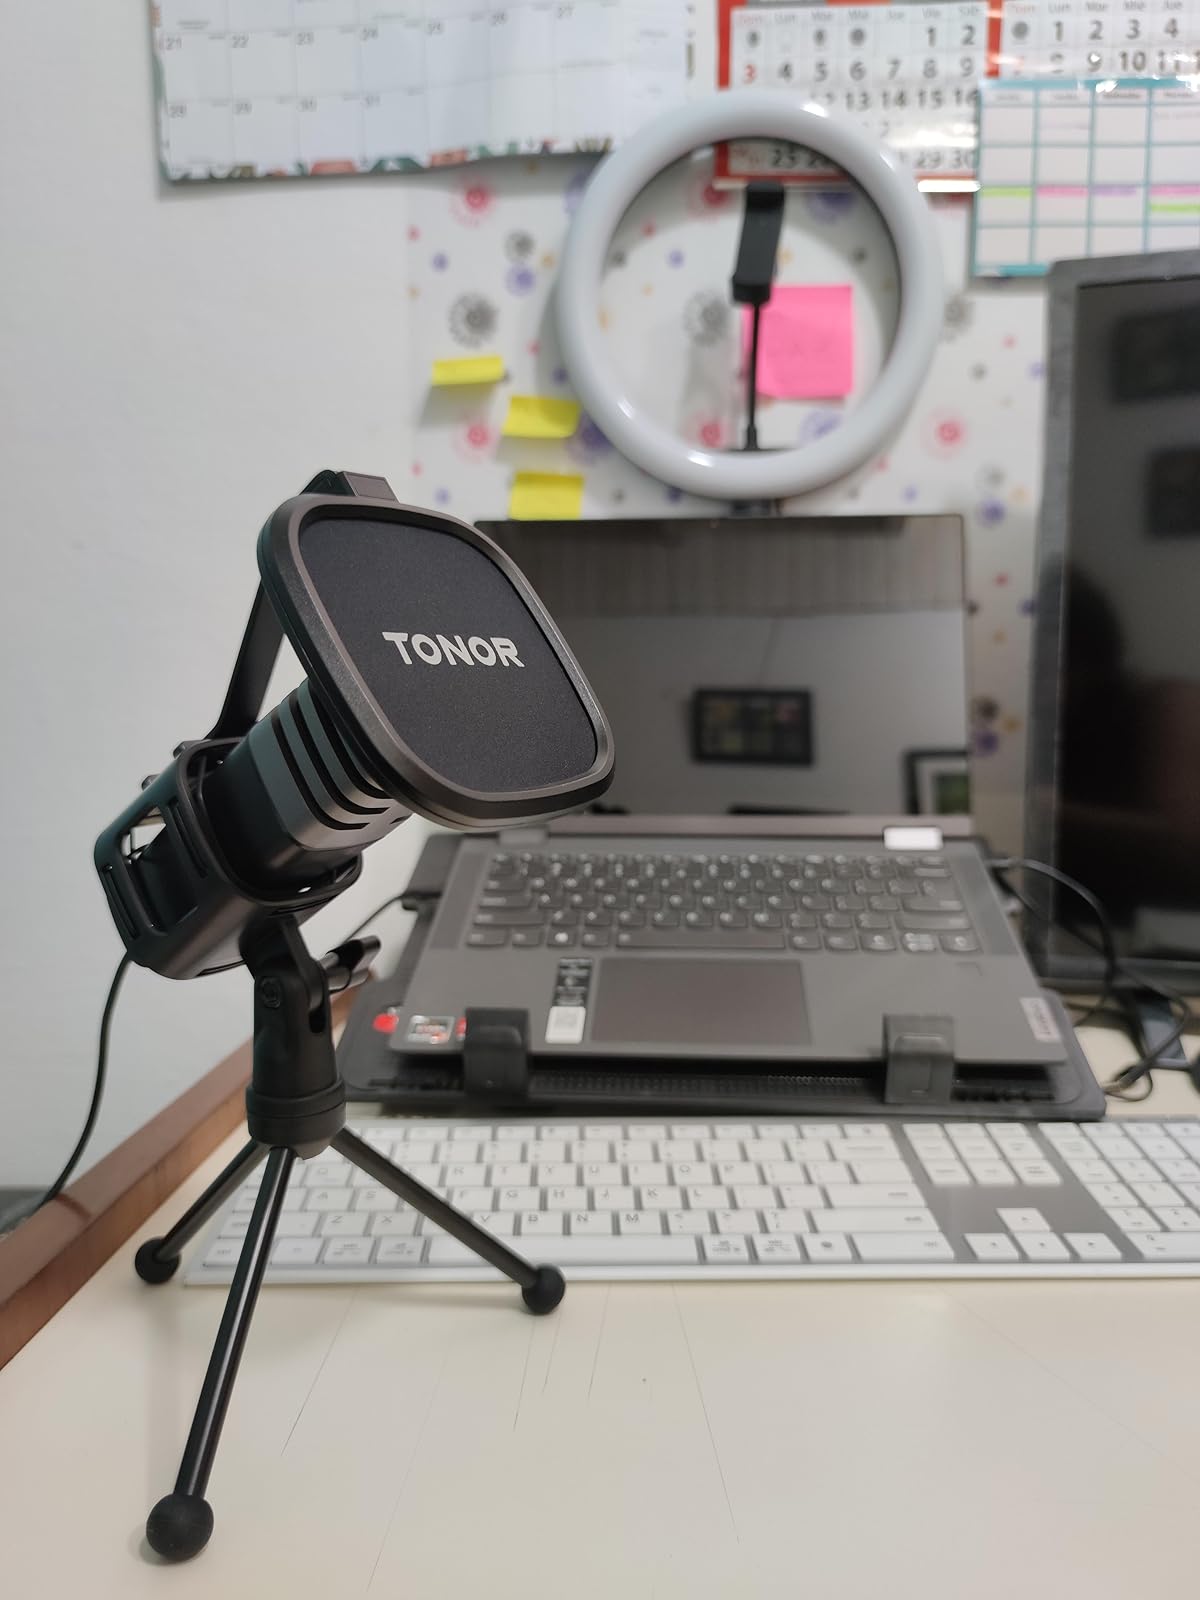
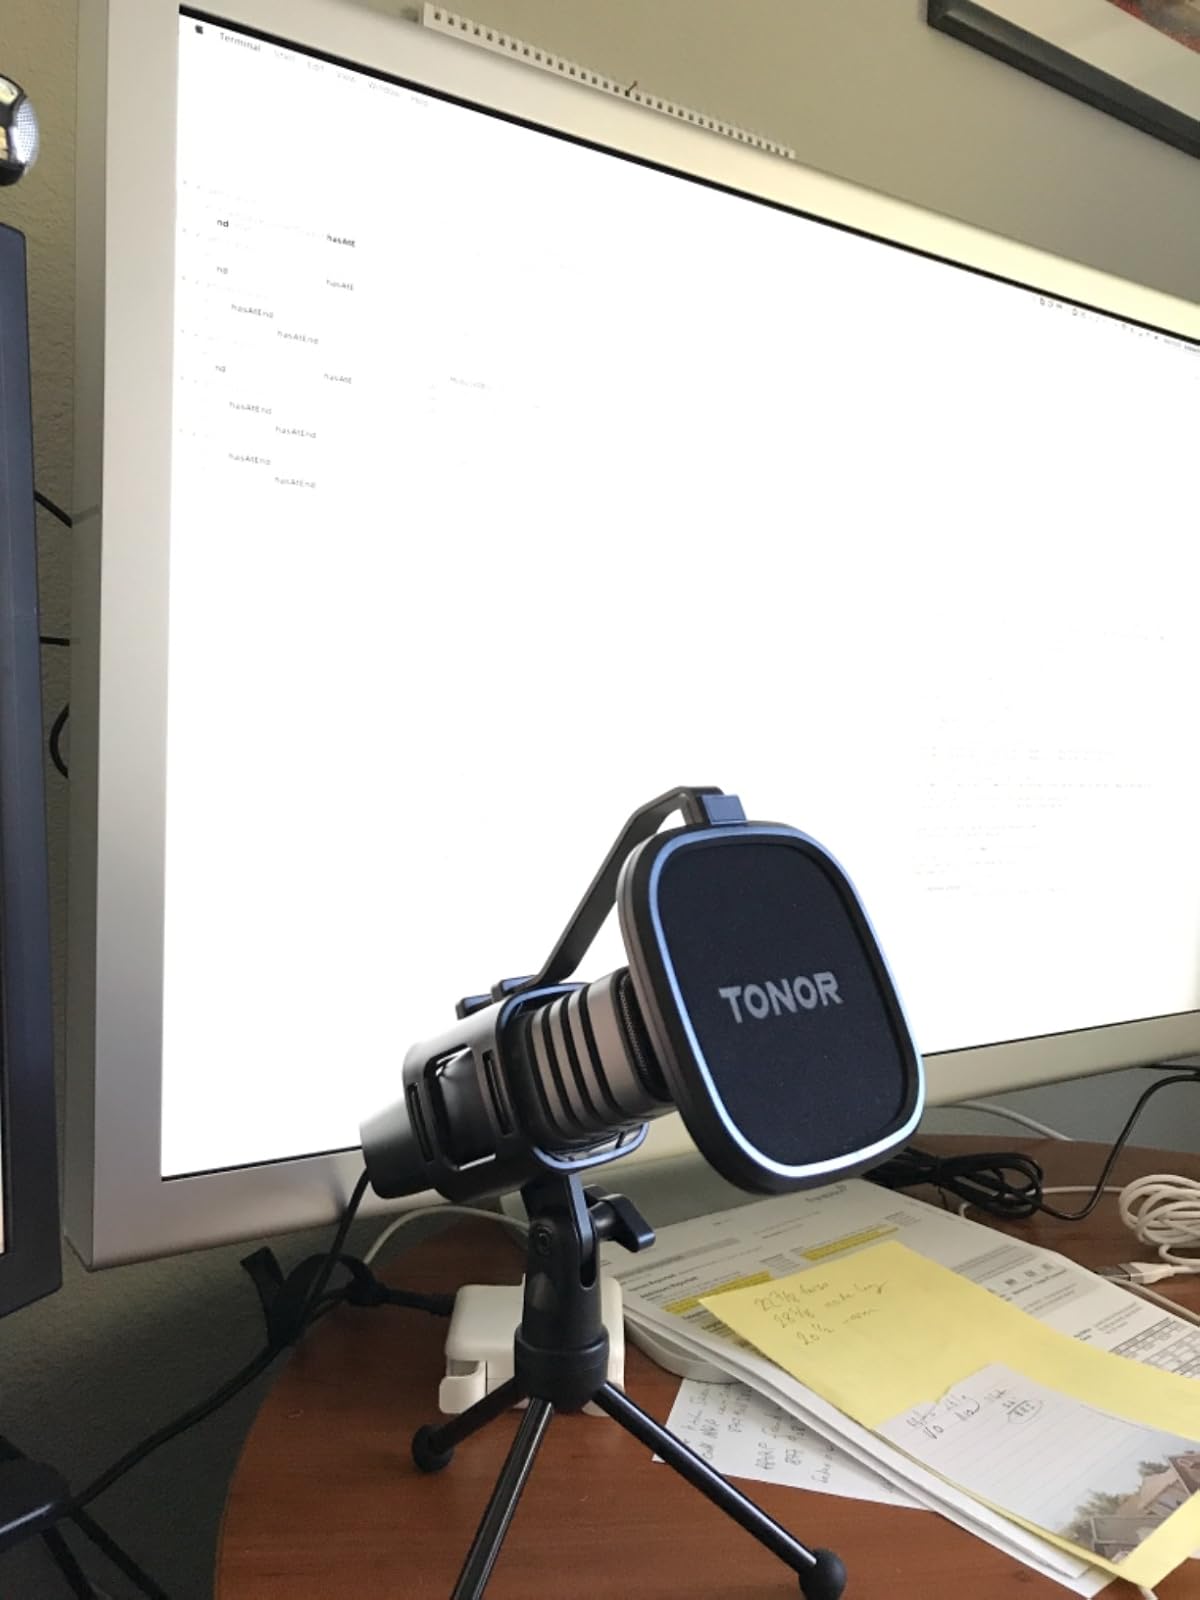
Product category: microphone
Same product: yes